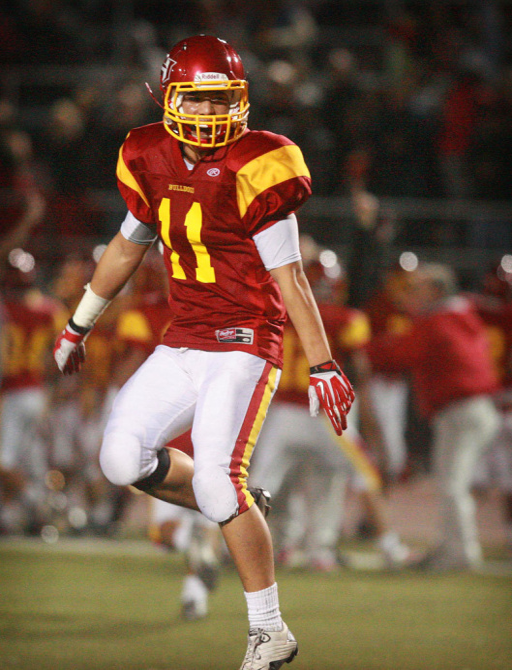
person celebrates go - ahead touchdown against a city .